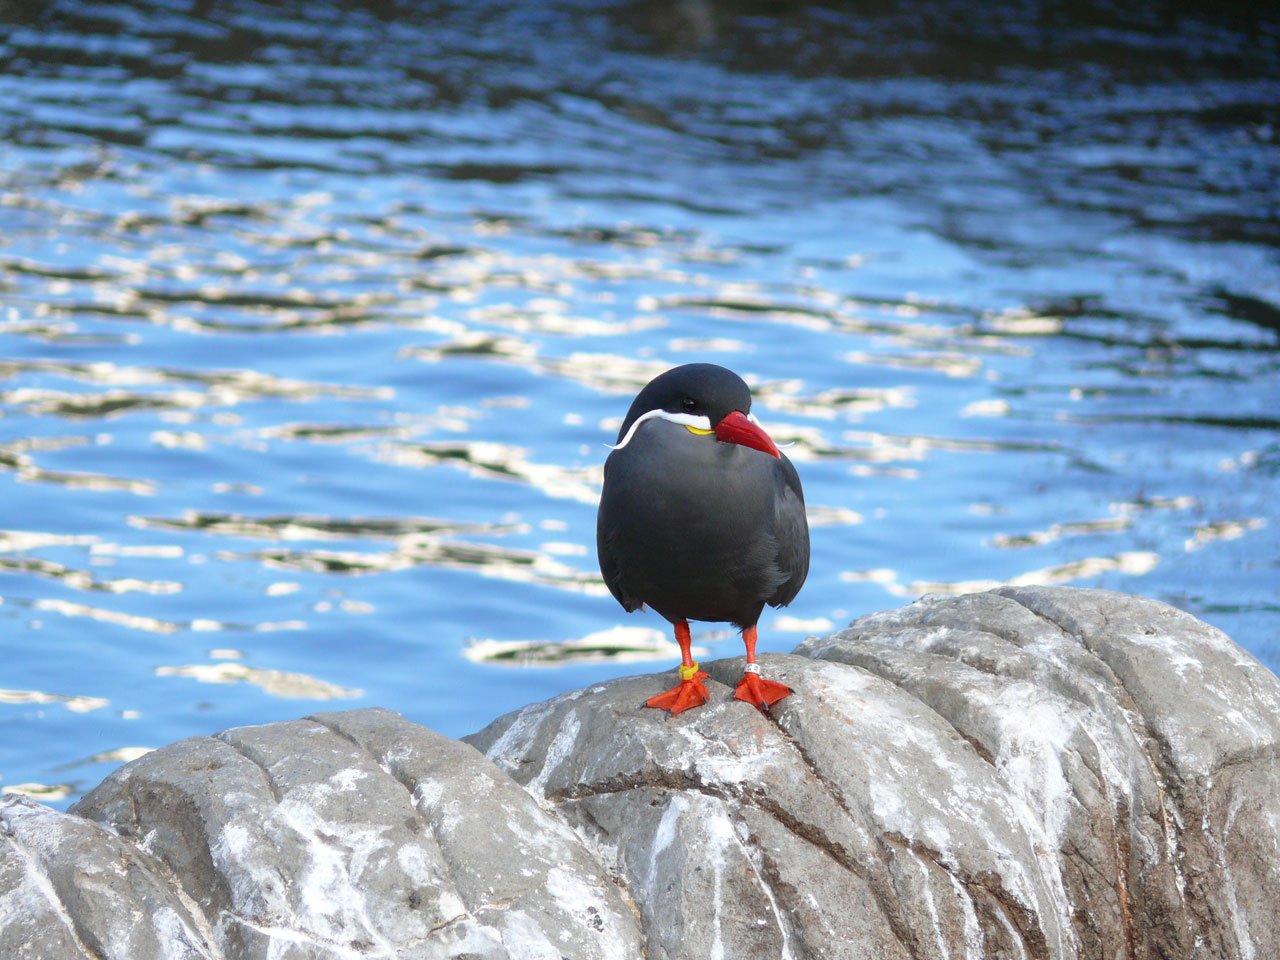
sea, coast, water, nature, winter, bird, animal, seabird, wildlife, reflection, beak, colorful, fauna, living, vertebrate, devon, water bird, charadriiformes, seaduck